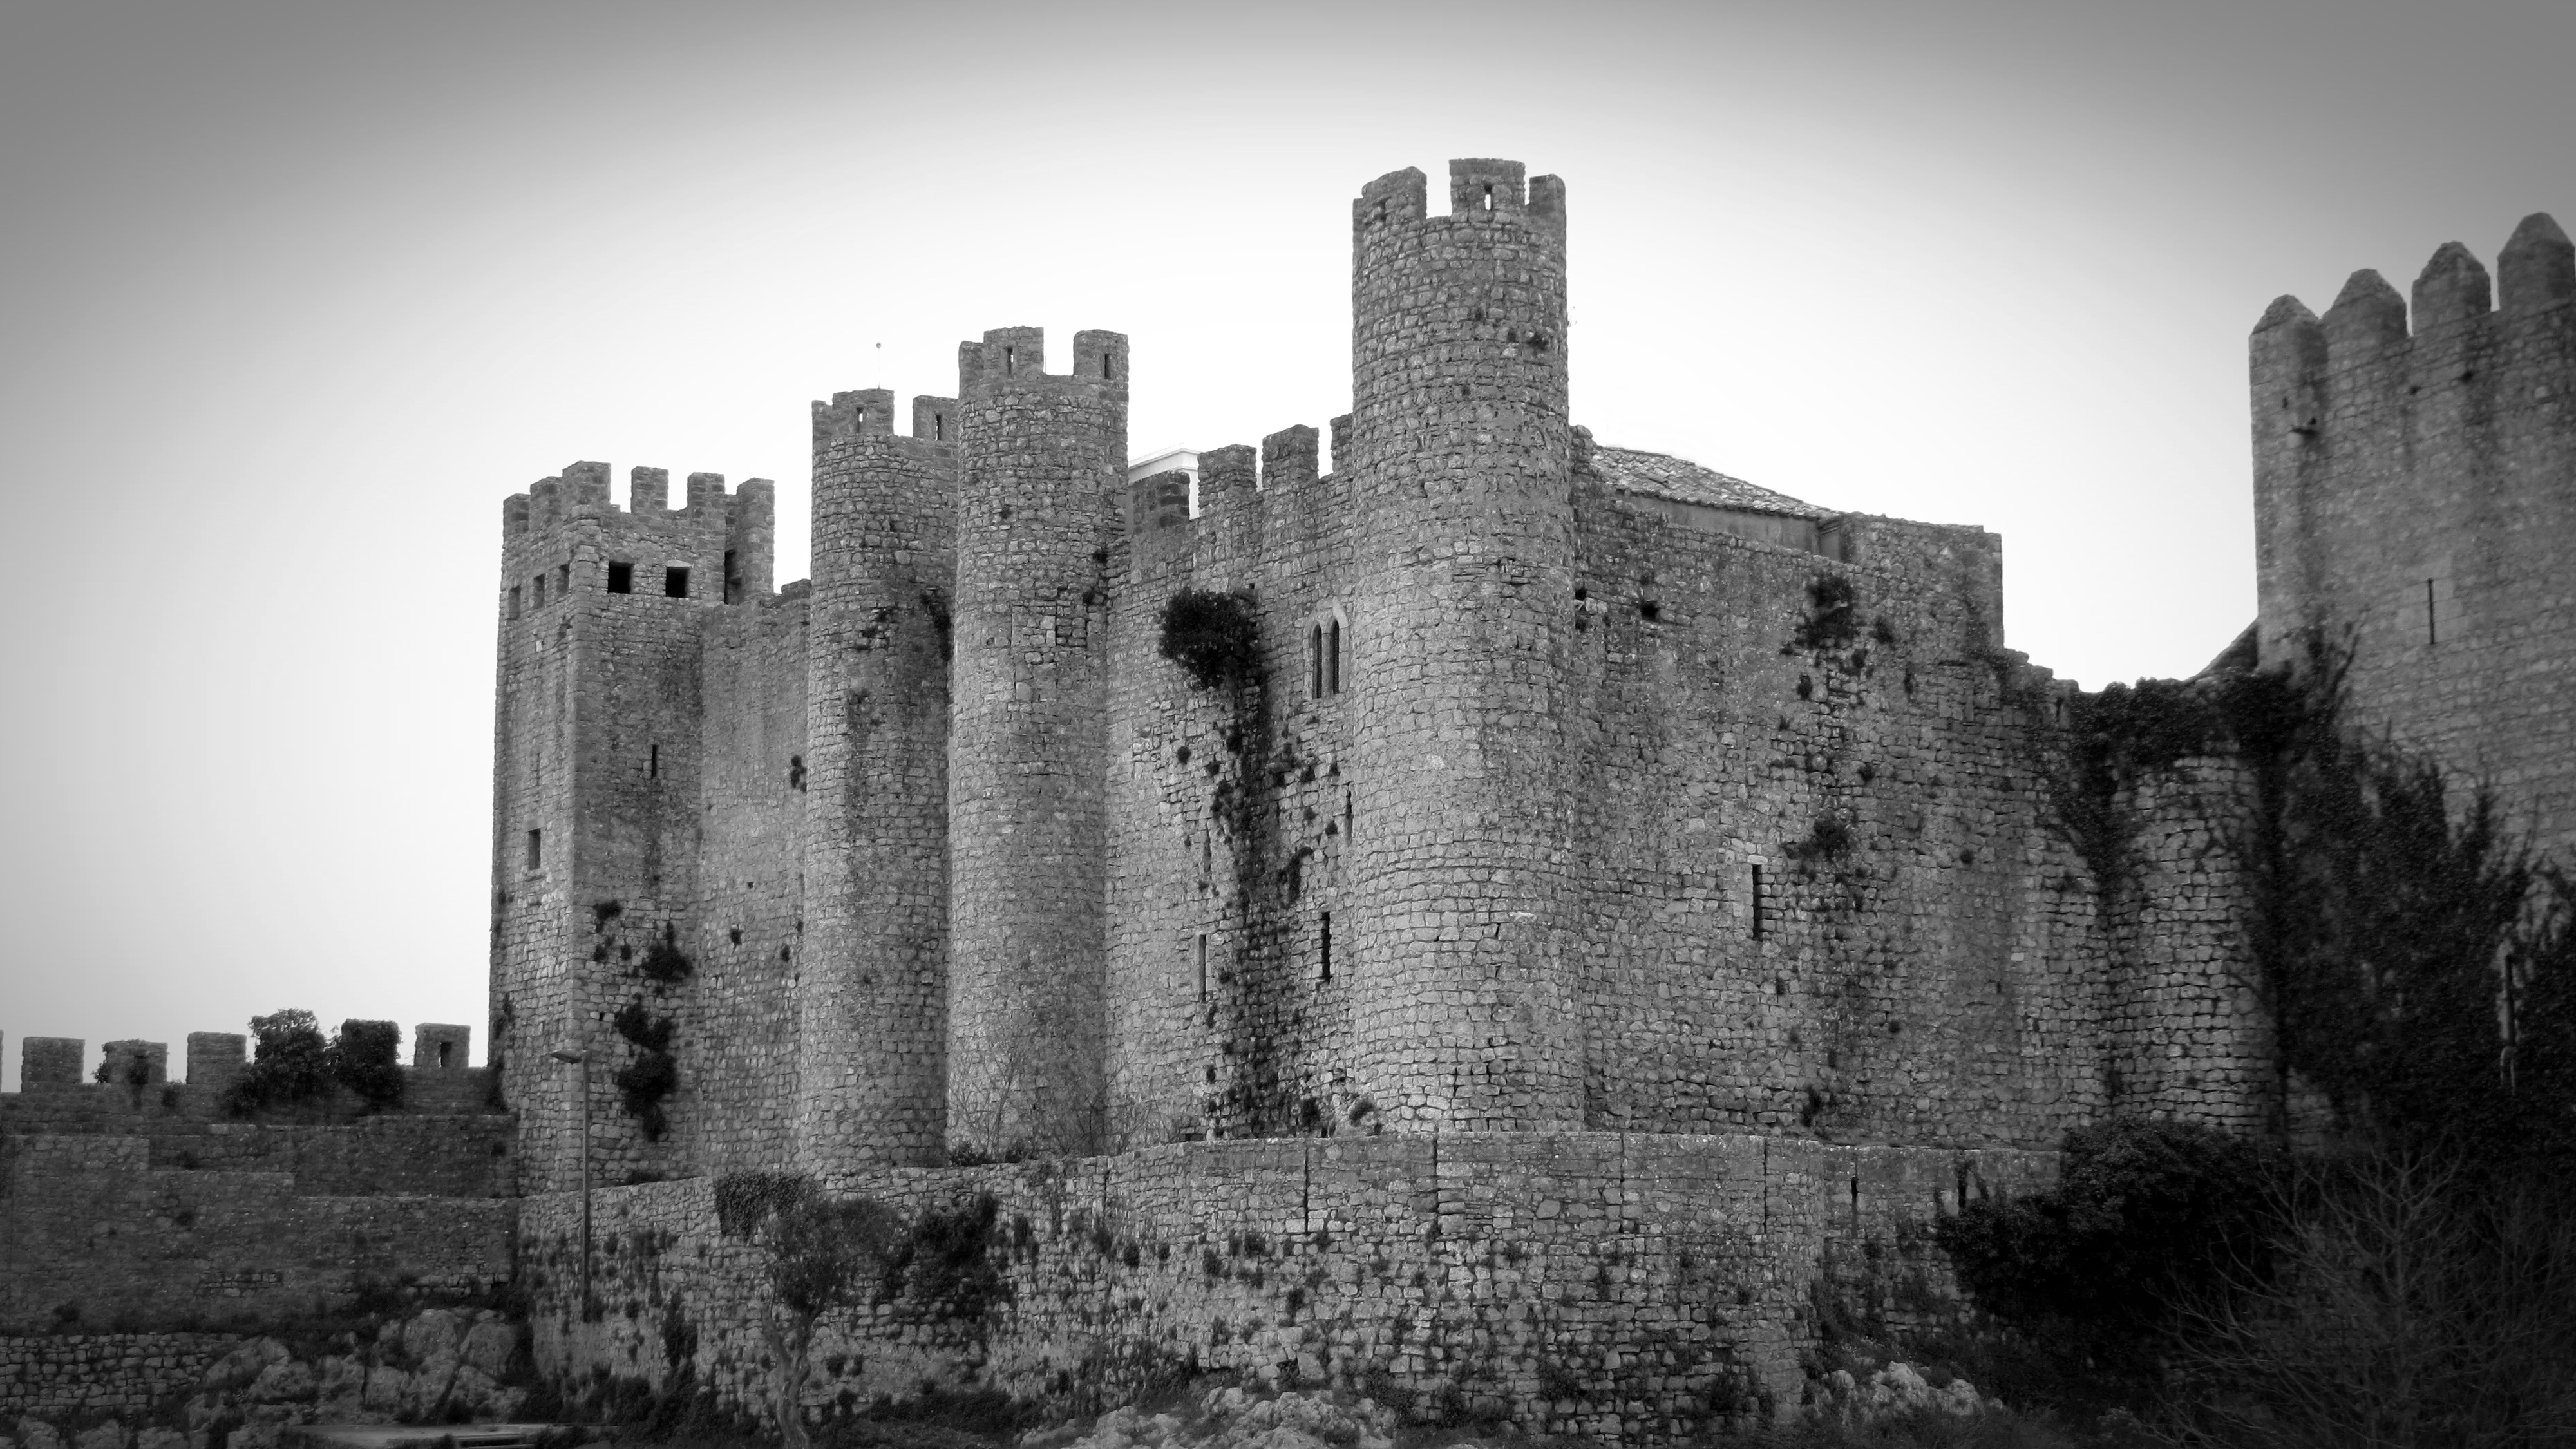
black and white, building, wall, monument, tower, castle, monochrome, tourism, places of interest, fortress, ruins, portugal, historically, middle ages, obidos, monochrome photography